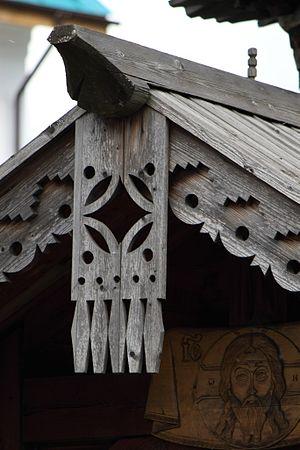
La colonie Alexandrowka de Potsdam, capitale du Land de Brandebourg en Allemagne, est pour l’époque un concept innovant de monument commémoratif créé en 1826 sous la forme d’un village russe créé ex nihilo, réclamé par un roi en mémoire d’un autre monarque qui venait de décéder peu de temps avant. Le roi et maître d’ouvrage était Frédéric-Guillaume III de Prusse tandis que le monarque décédé était le tsar Alexandre Iᵉʳ. Au village artificiel s’ajoute un parc-verger conçu par Peter Joseph Lenné dont la vocation programmatique se maintiendra jusqu’à nos jours en raison des espèces d’arbres fruitiers rares qui s’y trouvaient et qu’on essaie de reconstituer à ce jour. En réalité, c’est moins la personne du tsar que l’amitié entre deux souverains, et à travers eux deux nations s’influençant réciproquement, que voulait célébrer le roi de Prusse. Il s’agit d’une reproduction libre de colonie militaire telle qu’elle est pratiquée en Russie à cette époque, donc en quelque sorte de la délocalisation de la culture russe sur le sol brandebourgeois afin de se souvenir du lien culturel qui unit les deux royaumes par des marqueurs visibles sur le terrain.
Les têtes de chevaux, ou plus rarement d’autres animaux, sont un faîteau à vocation pratique, esthétique et symbolique dans les maisons traditionnelles de nombreuses régions d’Europe, et en particulier en Allemagne du Nord. Il s’agit donc d’un ornement hippomorphe en bout de ligne de faîtage, mais pas directement posé sur le faîtage lui-même comme le serait l’épi à la réunion des arêtiers comme protection du poinçon de la charpente contre les infiltrations d'eaux pluviales. Au contraire, les planches sculptées en forme de tête de cheval plus ou moins stylisée se trouvent côté pignon dans le prolongement des arbalétriers de la charpente et des rives droites pour les maisons en bois ou juste limitées à la lucarne au-dessus de la semi-croupe des toits de chaume. Les planches généralement en bois dépassent d’environ 50 cm du faîte pour se croiser et former un élément décoratif très visible. Les têtes peuvent se faire face ou au contraire regarder dans la direction opposée.